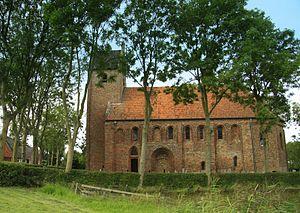
Hantumhuizen est un village de la commune néerlandaise de Noardeast-Fryslân, situé dans la province de Frise.